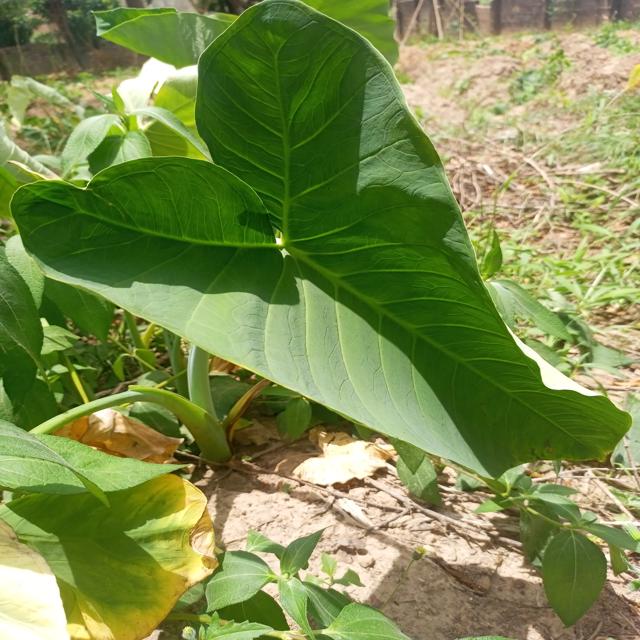
Label: Healthy